Special Tactical Contingent

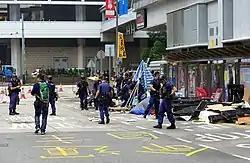
Special Tactical Contingent removes obstacles from Tamar Street in Hong Kong

In response to the Occupy Central Movement the police established the Special Tactical Contingent in September 2014. The police required a specialist unit for barricade removal, crowd dispersal and special weapons support.